Palace of the Commercial Association of Bahia

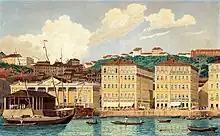
View of Salvador, painting from around 1860. The palace is on the left, on the shore of Todos os Santos Bay.

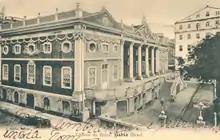
Postcard of Salvador, by J. Mello, from 1912, showing the building.

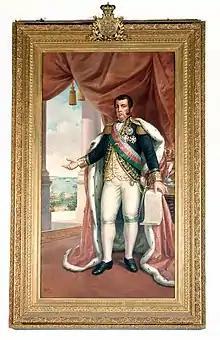
Painting by A. baeta at the Commercial Association of Bahia, portraying John VI with the Decree of the Opening of the Ports to Friendly Nations.

The structure of the Palace of the Commercial Association of Bahia was built on the ruins of the São Fernando Fort, which was demolished between 1814 and 1816. The construction was financed by the former governor of Bahia, Dom Marcos de Noronha e Brito, VIII Count of Arcos, and architecturally designed by Portuguese architect Cosme Damião da Cunha Fidié. It was planned by the Commercial Association of Bahia (ACB) to serve as a headquarters for events, dinners, and meetings among the merchants and inaugurated on January 28, 1817, in a solemn act. Its location was also determined by the governor. In the current building, part of the structure of the old fortress can still be found.